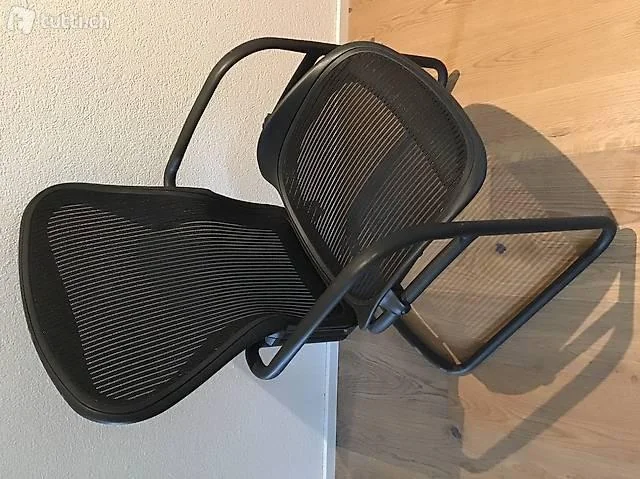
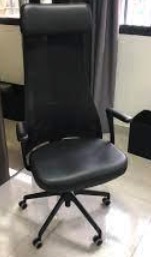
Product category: items_chair
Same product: no